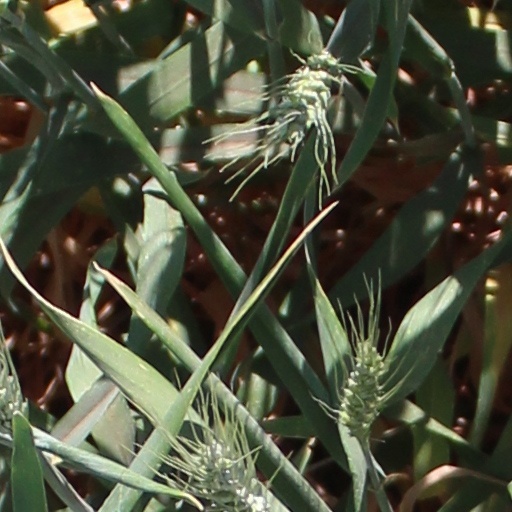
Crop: wheat